Walter Hazell

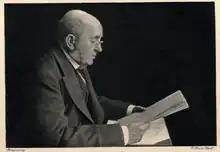
Walter Hazell (1843-1919)

Hazell was educated privately, and became a printer and publisher in London, running Hazell, Watson and Viney Limited. He joined the Peace Society, serving as its treasurer, and was a founder of the Self-Help Emigration Society and the Children's Fresh Air Mission.